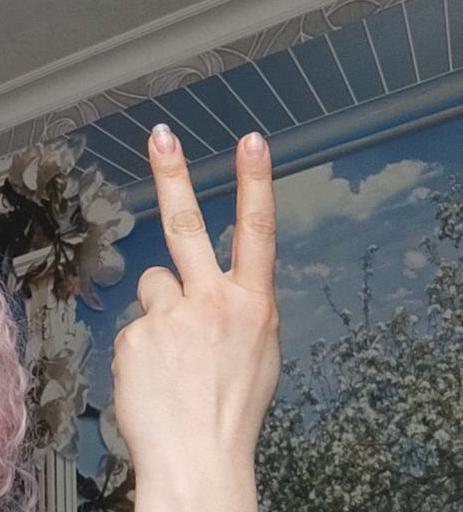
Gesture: peace_inverted